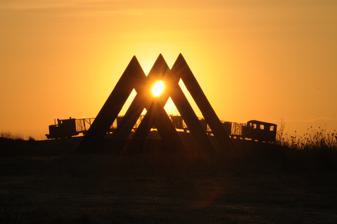
Building: Sculpture in the Parklands
Country: Ireland
Year built: 2002
53°13′45″N 7°43′46″W / 53.229057°N 7.729568°W / 53.229057; -7.729568 60 Degrees by Kevin O'Dwyer and Sky Train by Mike Bulfin The Sculpture in the Parklands is a 50-acre (200,000 m 2 ) land and environmental sculpture park located in Lough Boora , County Offaly , Ireland. The park is open to the public 365 days of the year and admission is free. Sculpture in the Parklands was founded by sculptor Kevin O'Dwyer in partnership with Bord na Mona , Lough Boora Parklands Group, Offaly County Council and the Arts Council . Site System no. 30 by Julian Wild In the wetlands and wildlife wilderness of Lough Boora, inspired by the rich natural and industrial legacy of the boglands, the artists have created a series of large-scale sculptures that are now part of the Parklands' permanent collection. Sculpture in the Parklands began as an international sculpture symposium in 2002 when seven Irish and international artist created works of art over a three-week residency. The success of the symposium led to the formation of Sculpture in the Parklands and eight site-specific sculptures created during the symposium form the nucleus of the project. Currently there are 20 site specific sculptures in the Parklands. Mission A Tree in a Sculpture by Naomi Seki Inviting artists to create significant site-specific works of art during the artist in residency programme each year, the mission of Sculpture in the Parklands is to inspire artists to create artworks in response to the unique landscape and industrial heritage of the cut away bogland and to build awareness of the arts within the community through public participation and interaction. In addition to permanent sculpture and time-based work, the project has a commitment to commissioning video artists, composers, choreographers, and performance artists to interpret and document this unique landscape, folklore and industrial history . Directions Lough Boora Parklands is centrally located to all the main attractions of County Offaly and the Irish midlands. From Tullamore : Leave Tullamore on N52 for Birr. At Blueball turn right onto R357 for Cloghan / Shannonbridge . The Parklands commence within 7 km of Blueball. From Birr : Take N52 towards Tullamore, exit for N62 to Athlone . Continue to Cloghan, turning right off roundabout onto R357. The Parklands commence within 2 km. Access Wheelchair access and disabled parking are available at the sculpture park. The Offaly Way passes through the park and bikes are available for rent. External links Irish Times Slideshow Sculpture in the Parklands Official Website Lough Boora Parklands Website Offaly County Council Sculpture Park Ireland Culture in the cutaway Gallery Sunrise at Ruaille Buaille by Patrick Dougherty 60 Degrees and Cycles by Caroline Madden Boora Pyramid by Eileen MacDonagh Cycles by Caroline Madden and Boora Convergence by David Kinane Bog Track by Johan Seitzema Boora Convergence by David Kinane 60 Degrees by Kevin O'Dwyer, Winter scene. Boora Convergence by David Kinane Boora Stacks by Naomi Seki Passage by Alan Counihan Passage by Alan Counihan, Winter Scene Ruaille Buaille by Patrick Dougherty Raised Line by Maurice McDonagh Sky Train by Mike Bulfin Tippler Bridge by Kevin O'Dwyer References ^ http://www.emigrant.ie/index.php?option=com_content&task=view&id=74315&Itemid=69